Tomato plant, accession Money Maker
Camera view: tilt-top (135 deg); turntable rotation: 330 degrees
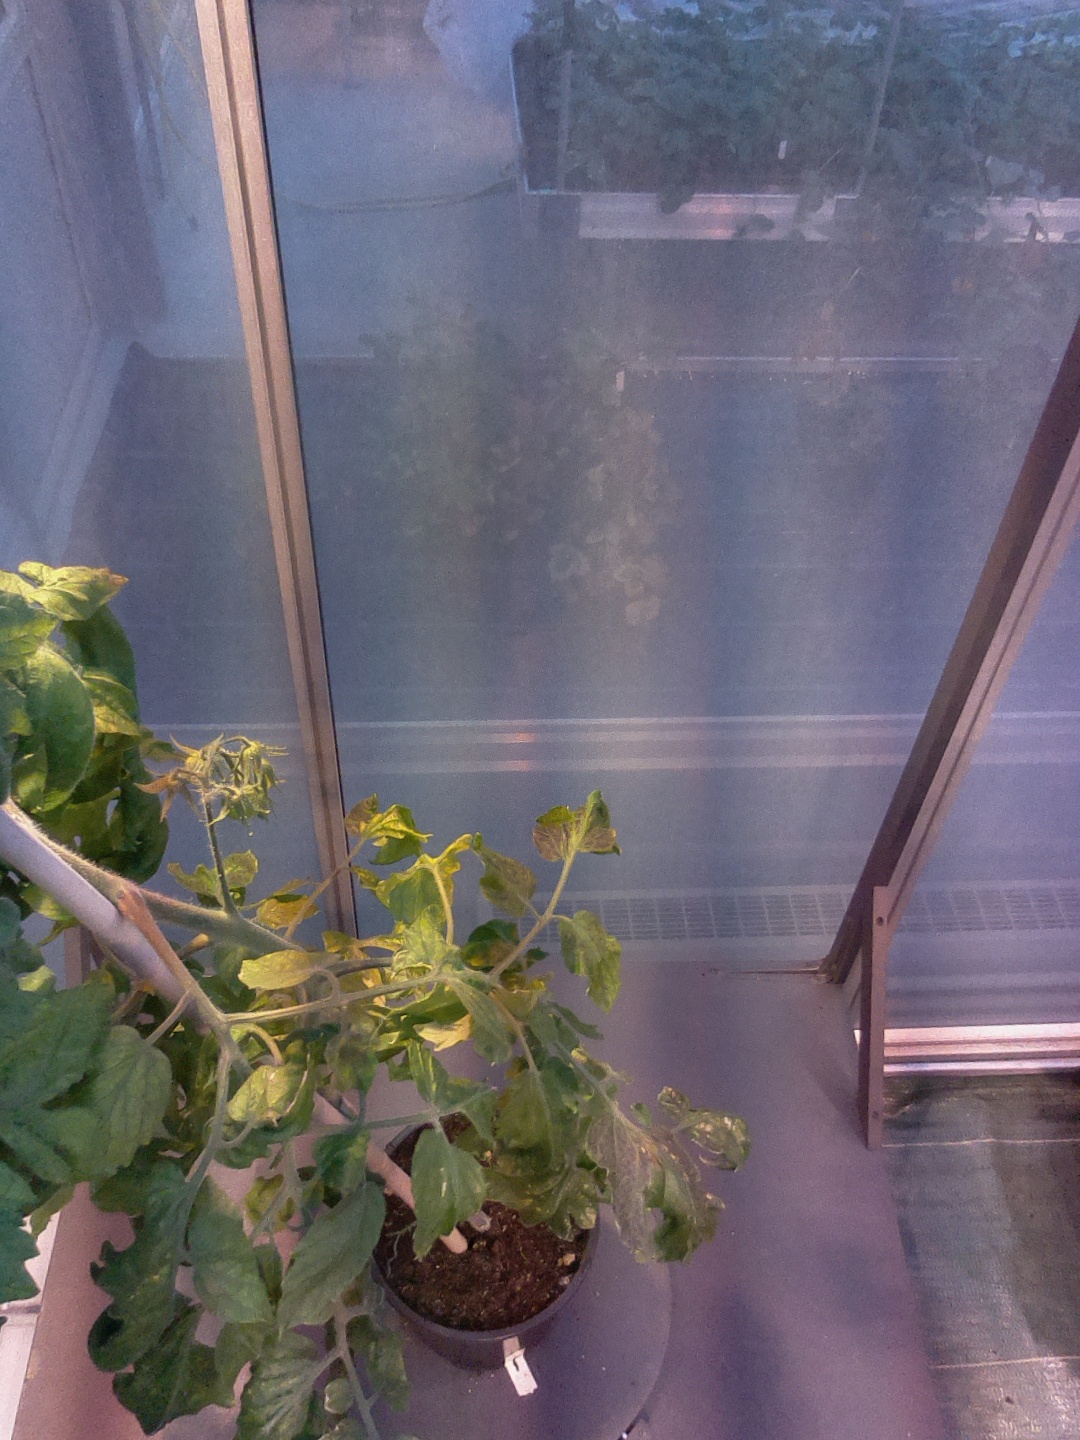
BBCH growth stage 71: 10%-20% of final fruit size